William Wilberforce

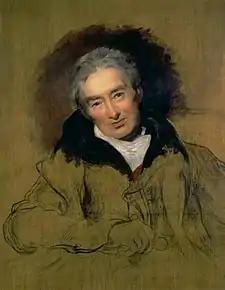
An unfinished oil portrait of Wilberforce. The face and shoulders are painted, while the rest of the portrait contains a sketched outline.

Following Pitt's death in January 1806, Wilberforce increased his collaboration with the Whigs, especially the abolitionists. He gave general support to the Grenville–Fox administration, which brought more abolitionists into the cabinet; Wilberforce and Charles Fox led the campaign in the House of Commons.